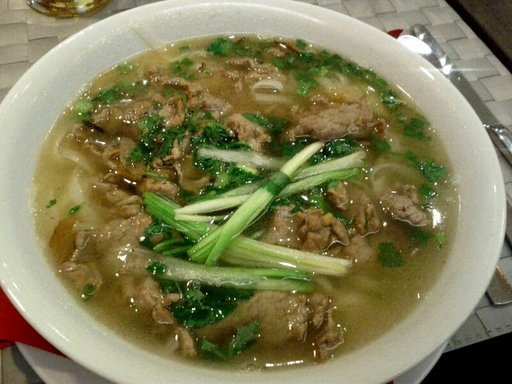
Label: pho